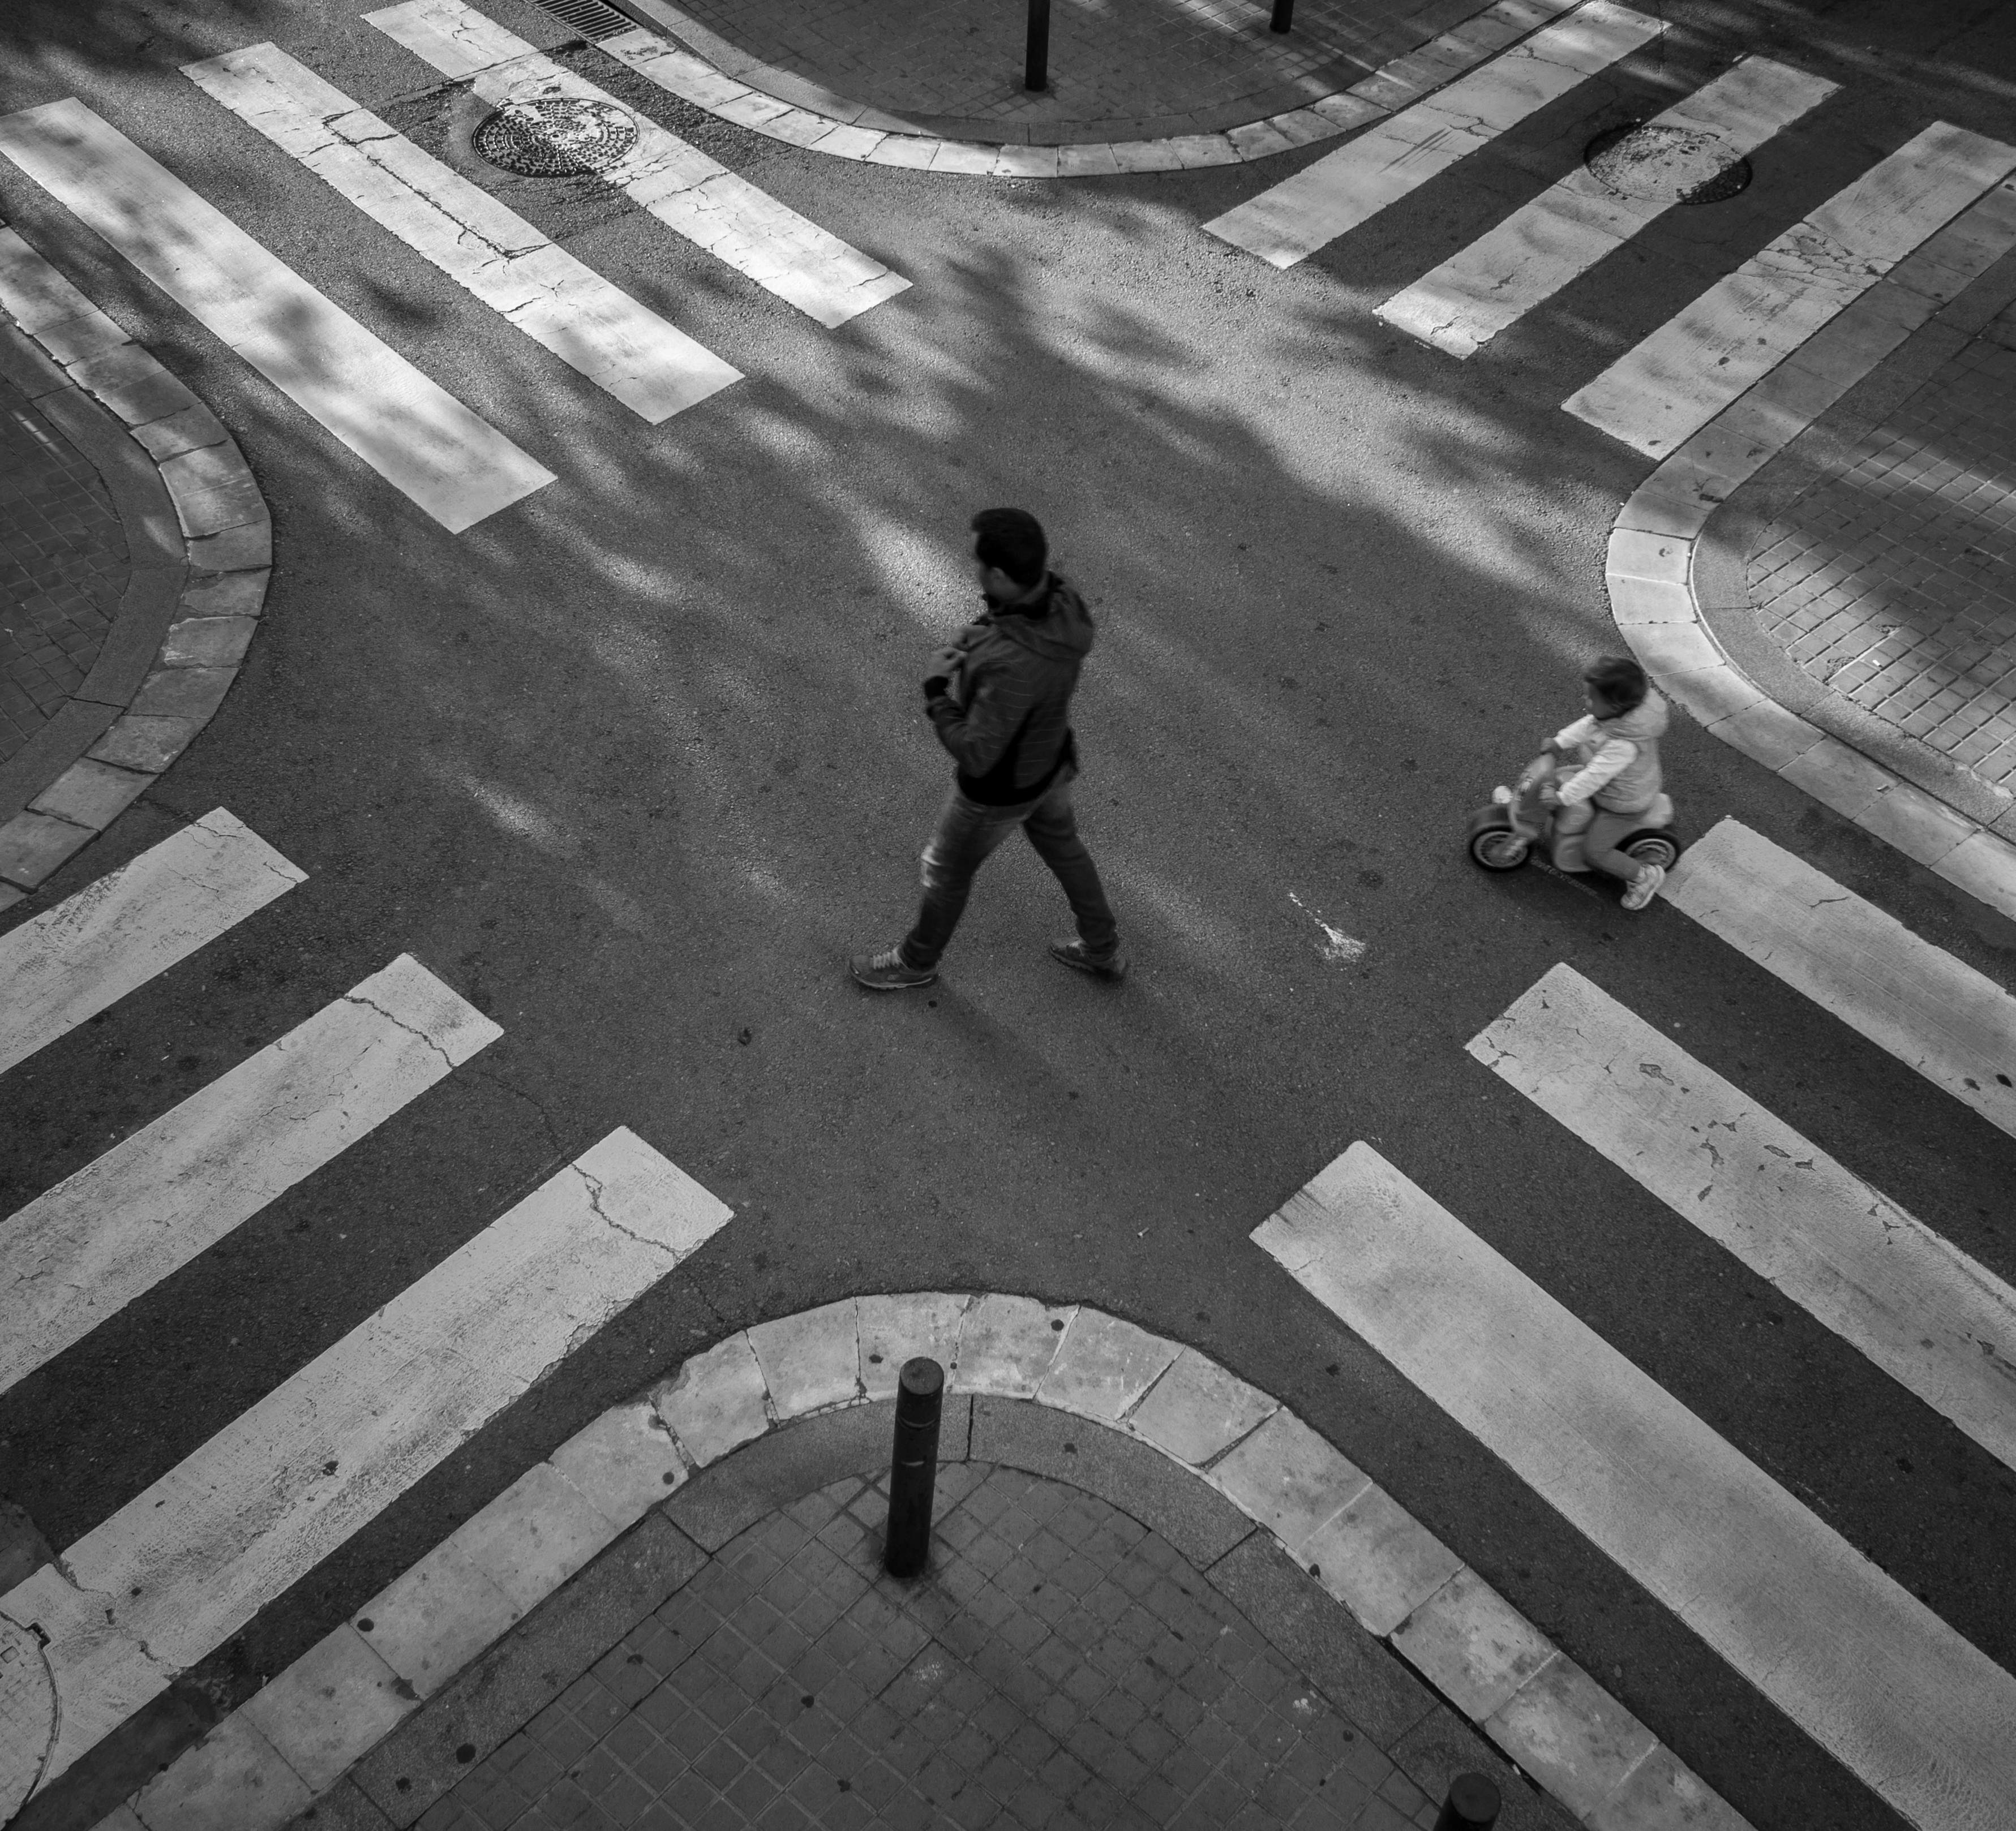
black and white, road, white, street, car, photography, crossing, kid, line, shadow, father, darkness, black, monochrome, lane, barcelona, zebra, candid, art, lines, infrastructure, symmetry, photograph, fine, streetscene, shape, sonystreetphotographer, pedestrian crossing, road surface, surrounded, monochrome photography